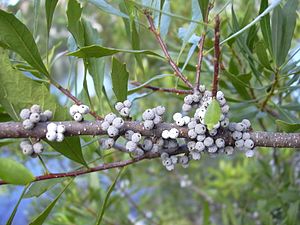
Pors-familien / Galleri
Vokspors.
Pors-familien består af arter, som er buske eller sjældnere: træer. De indeholder harpiksagtige stoffer. Bladene er spiralstillede, aromatiske og usammensatte. Bladranden er hel til tandet. Arterne har sædvanligvis knolde med kvælstofsamlende strålesvampe. Arterne indeholder ikke cyanider, alkaloider og iridoider. Derimod har de flavonoler, kaempferol, quercitin, myricetin og ellaginsyre. Hernævnes kun de slægter, som er vildtvoksende eller dyrkede i Danmark.